2022 Maguindanao division plebiscite

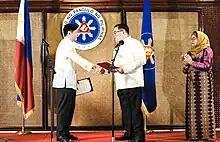
President Bongbong Marcos administering the oathtaking of Abdulraof Macacua as Maguindanao del Sur governor in April 2023

Leadership crises over the two provinces arose due to the complications of postponing the plebiscite. Former Maguindanao governor Mariam Mangudadatu unilaterally assumed the position of governor of Maguindanao del Sur, while her former vice governor, Ainee Sinsuat, assumed office as governor of Maguindanao del Norte in October 2022. The initial set of officials for the two new provinces would take the oath on October 13, 2022. However, the Bangsamoro regional government refused to recognized the officials, taking note the "legal controversy" arising from postponing the plebiscite.